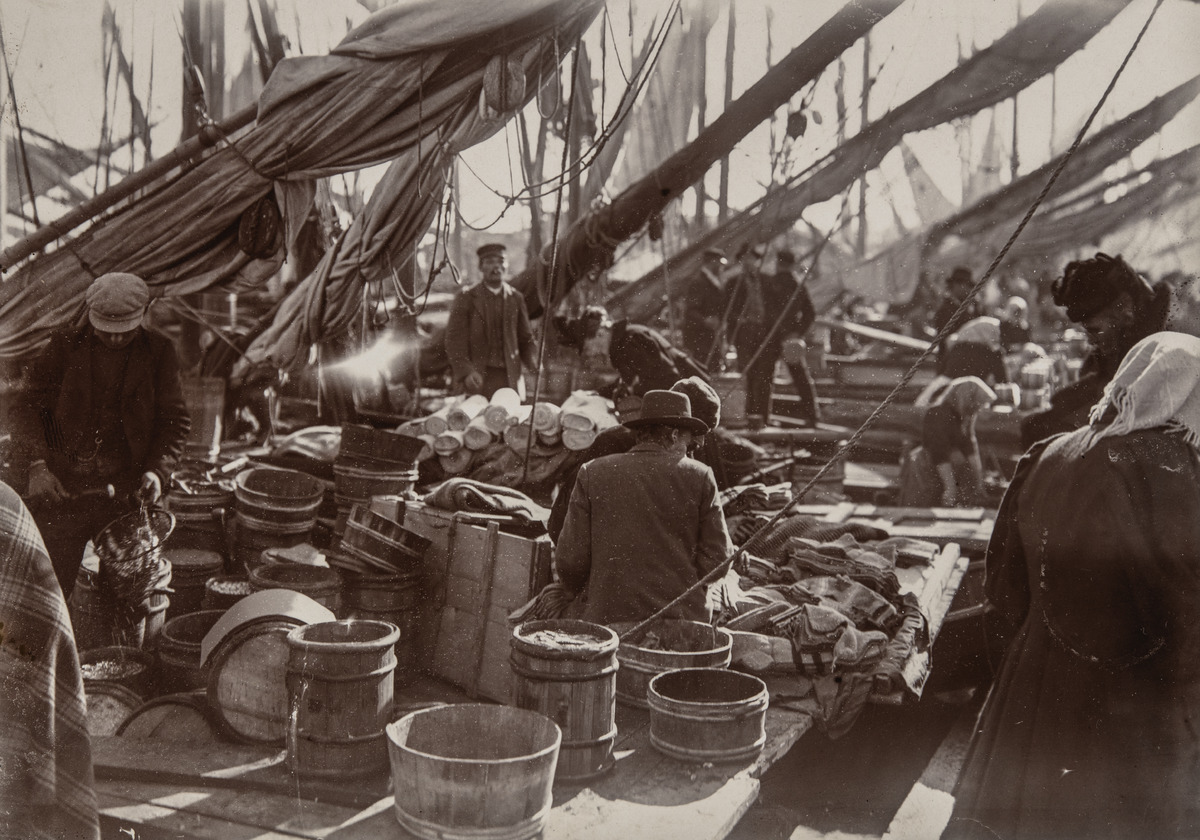
Kauppatori, syys- eli silakkamarkkinat
sisällön kuvaus: Kauppatori, syys- eli silakkamarkkinat. Silakan lisäksi myynnissä on mm. villasukkia ja kangaspakkoja tai mattoja. mustavalkoinen
Ajankohta: kuvausaika 1890 -luku
Paikka: Suomi, Uusimaa, Helsinki, Kaartinkaupunki Helsinki, Kauppatori
Aiheet: torit, satamat, vesikulkuneuvot laivat veneet, rannat, markkina-alueet, myyjät, ostajat